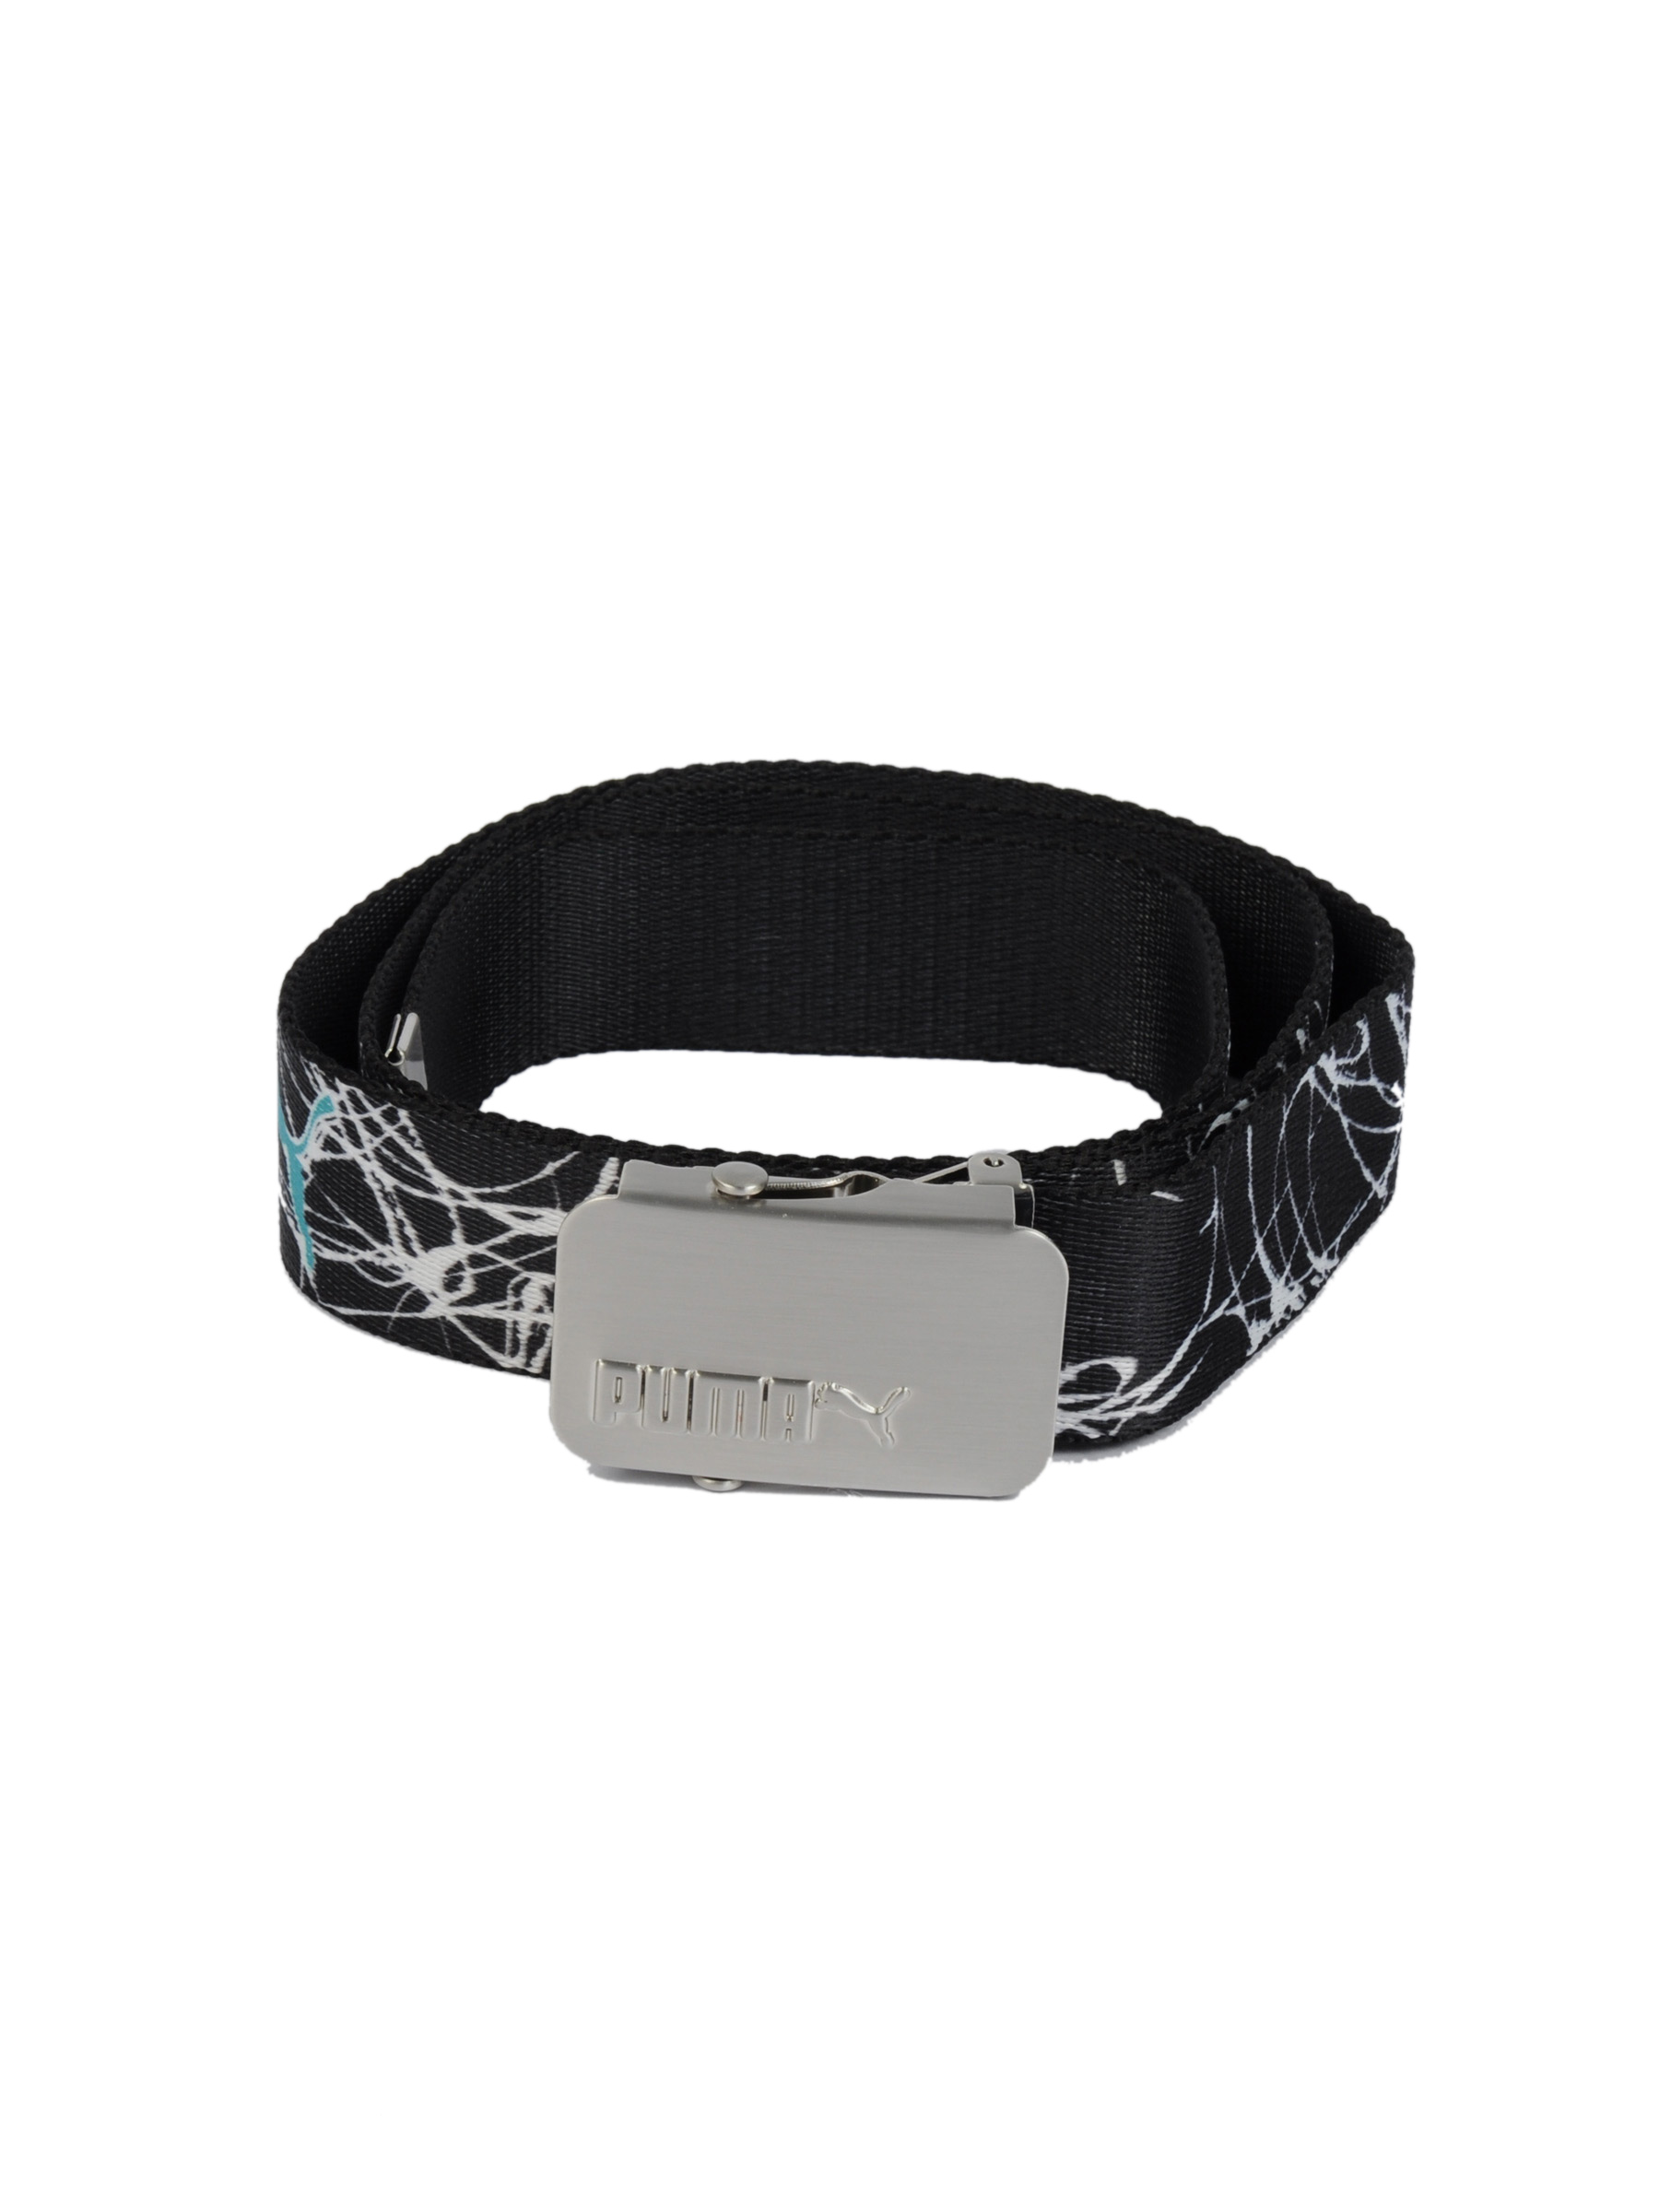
Puma Men funtamentals webbing Black Belts
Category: Accessories / Belts / Belts
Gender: Men
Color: Black
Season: Fall 2011
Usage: Casual